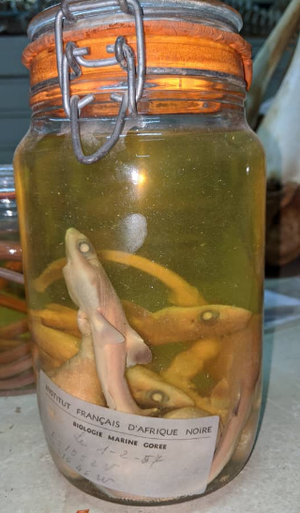
composante
Le musée de la Mer est un musée maritime rattaché à l'Institut fondamental d'Afrique noire, et installé sur l'île de Gorée, dans la baie de Dakar, au Sénégal.